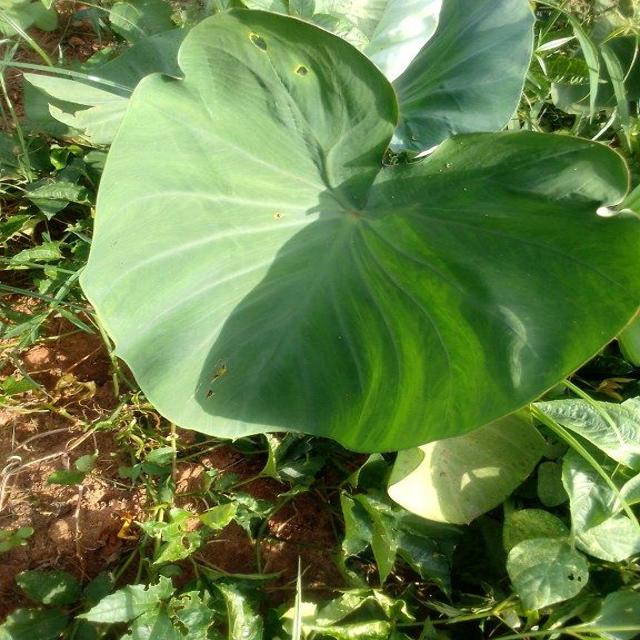
Label: Healthy